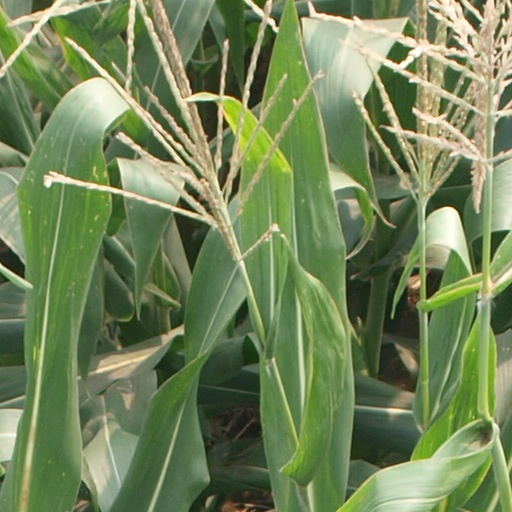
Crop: maize; corn